Edward Hill (New Zealand politician)

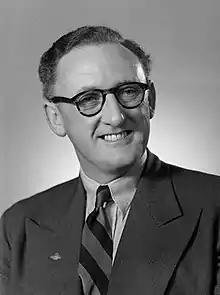
Hill in 1953

Edward Owen Eustace Hill (30 March 1907 – 2001) was an English-born New Zealand politician who served as the 18th Mayor of New Plymouth.